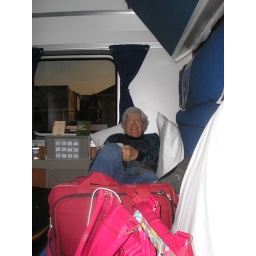
This was taken by Dawn in our little &amp;quot;family room&amp;quot; on the Coast Starlight train heading home from Oregon.